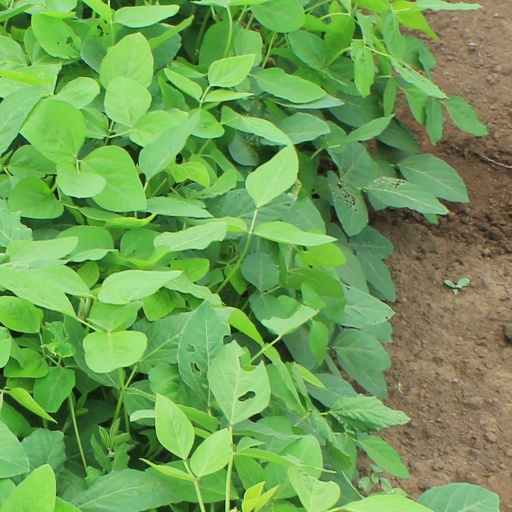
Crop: soybean